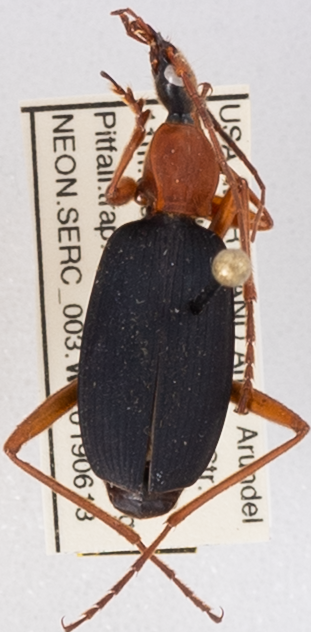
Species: Galerita bicolor
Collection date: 2019-06-13
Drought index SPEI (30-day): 0.072
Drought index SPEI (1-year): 2.09
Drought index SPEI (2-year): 2.01